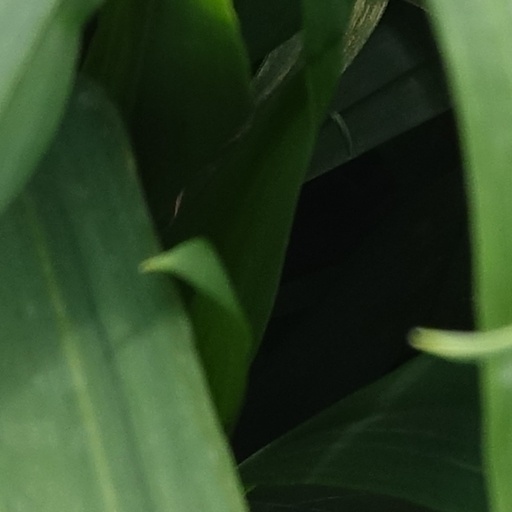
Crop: wheat